Ramayana

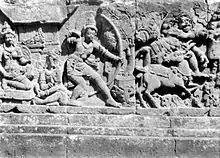
A relief with part of the Ramayana epic, shows Rama killed the golden deer that turn out to be the demon Maricha in disguise. Prambanan Trimurti temple near Yogyakarta, Java, Indonesia

Also known as "Lankā Kāṇḍa", this book describes the war between the army of Rāma and the army of Rāvaṇa. Having received Hanuman's report on Sītā, Rāma and Lakṣmaṇa proceed with their allies towards the shore of the southern sea. There they are joined by Rāvaṇa's renegade brother Vibhiṣaṇa. The vānaras named Nala and Nīla construct the Rama Setu.